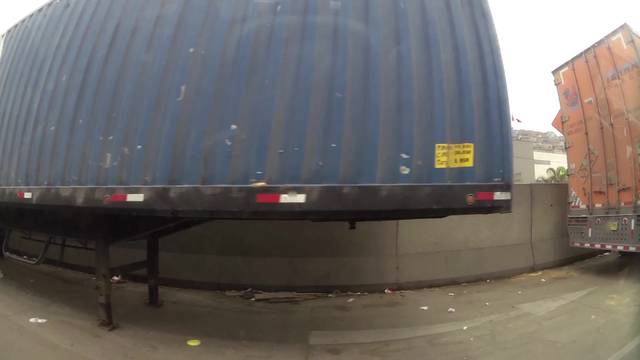
Region: Peru
Coordinates: -12.063, -76.981